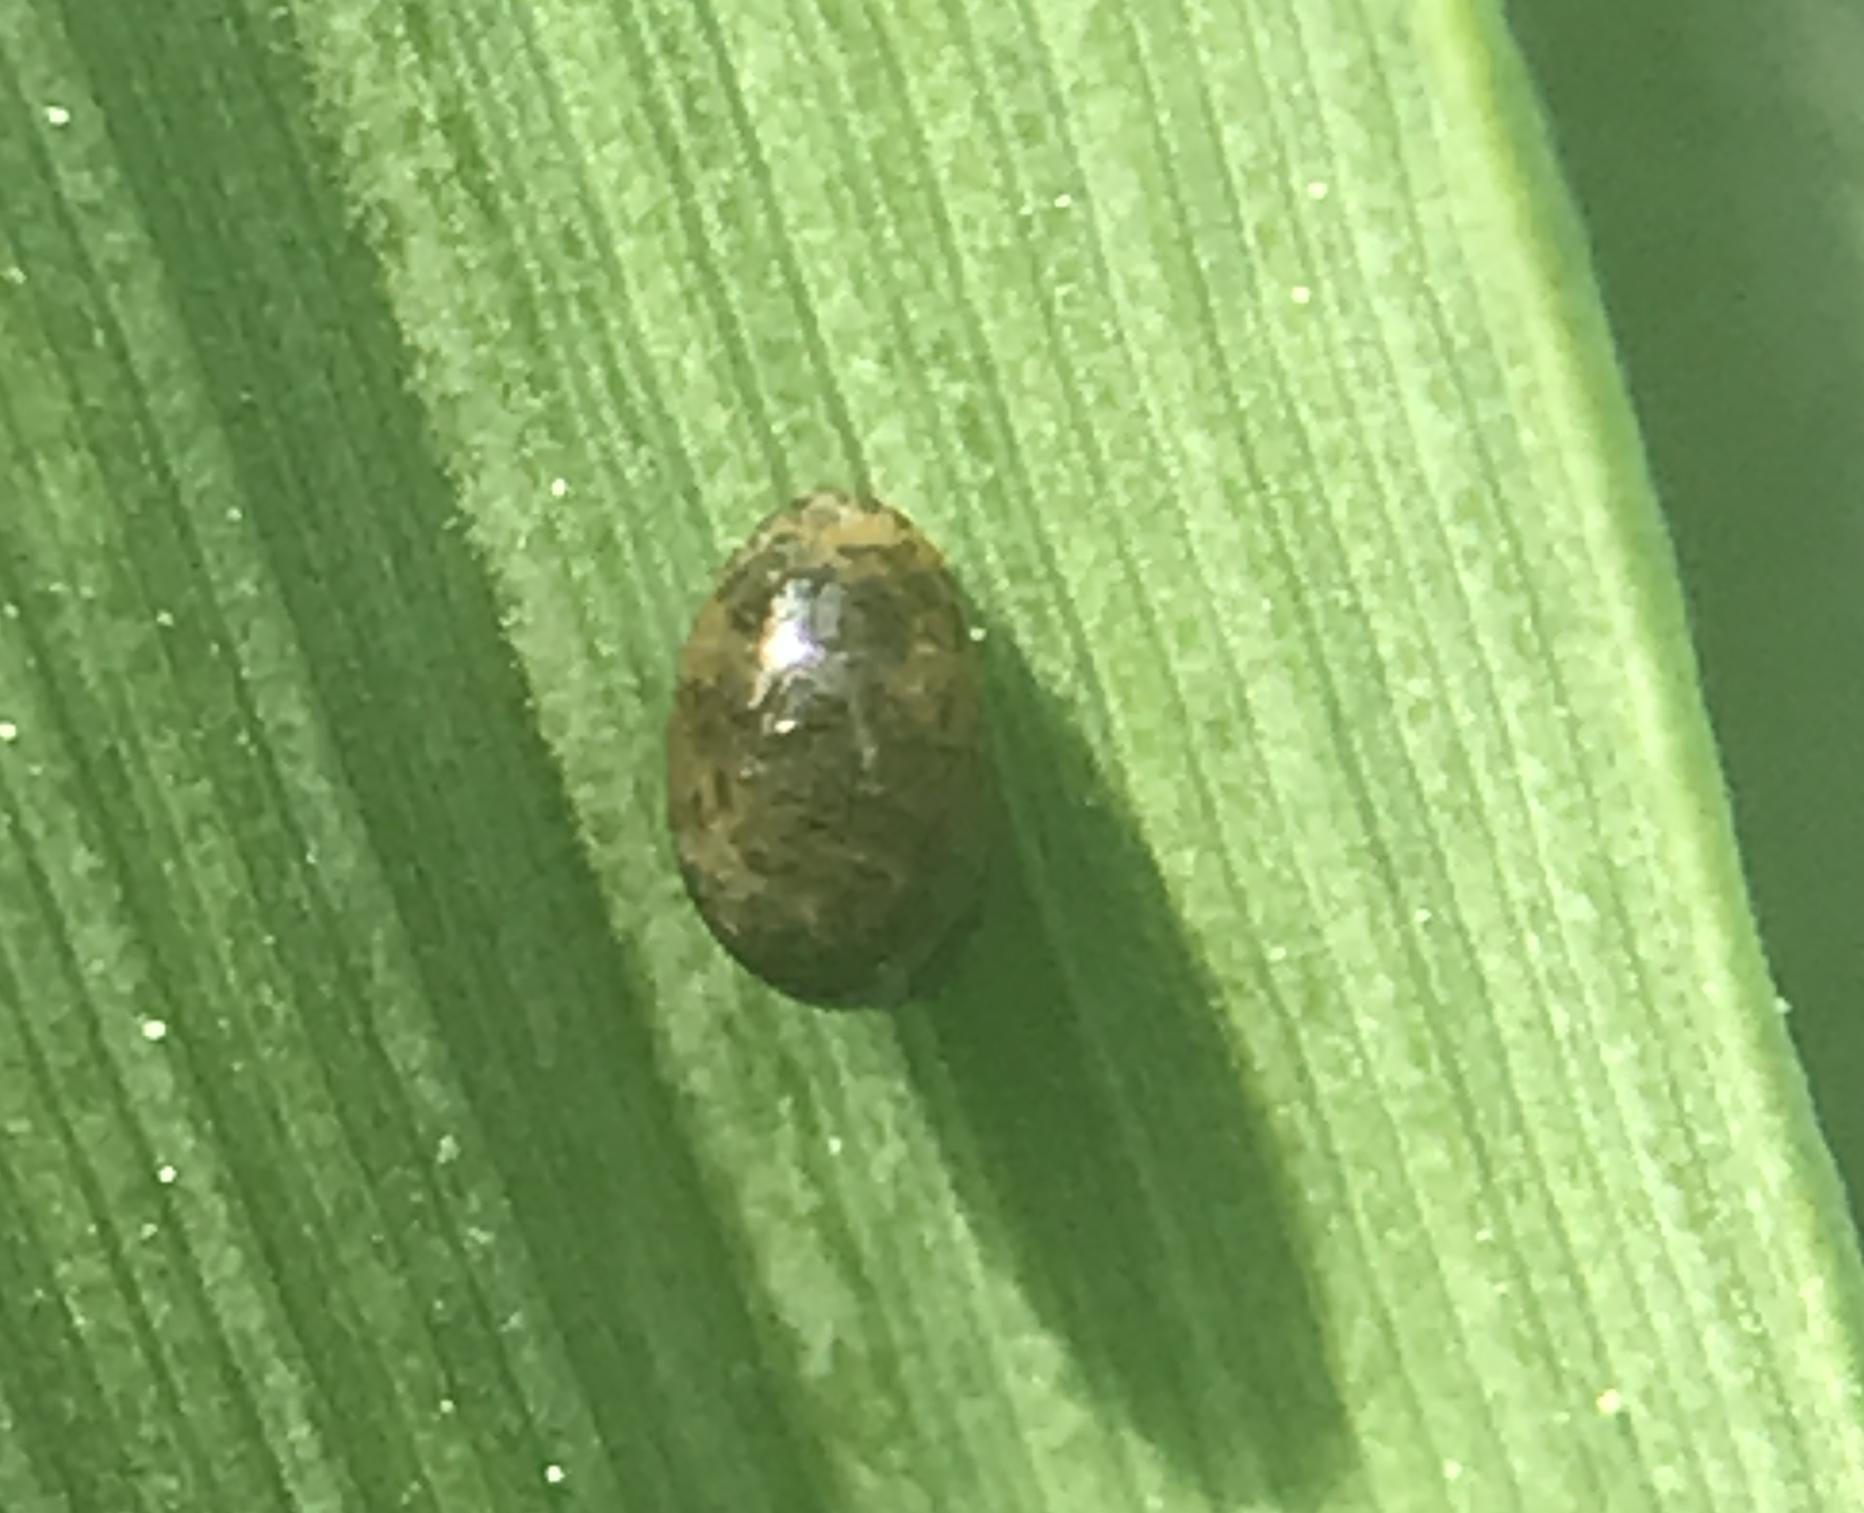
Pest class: cereal_leaf_beetle